Acoustic metamaterial

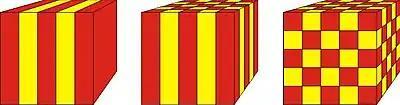
Comparison of 1D, 2D and 3D phononic crystal structures where the metamaterial exhibits a periodic variation of sound speed in 1, 2 and 3 dimensions (from left to right, respectively).

An acoustic metamaterial, sonic crystal, or phononic crystal is a material designed to manipulate sound waves or phonons in gases, liquids, and solids (crystal lattices). By carefully controlling properties such as the bulk modulus "β", density "ρ", and chirality, these materials can be tailored to interact with sound in specific ways, such as transmitting, trapping, or amplifying waves at particular frequencies. In the latter case, the material is an acoustic resonator. Acoustic metamaterials are used to model and research extremely large-scale acoustic phenomena like seismic waves and earthquakes, but also extremely small-scale phenomena like atoms. The latter is possible due to band gap engineering: acoustic metamaterials can be designed such that they exhibit band gaps for phonons, similar to the existence of band gaps for electrons in solids or electron orbitals in atoms. That has also made the phononic crystal an increasingly widely researched component in quantum technologies and experiments that probe quantum mechanics. Important branches of physics and technology that rely heavily on acoustic metamaterials are negative refractive index material research, and (quantum) optomechanics.